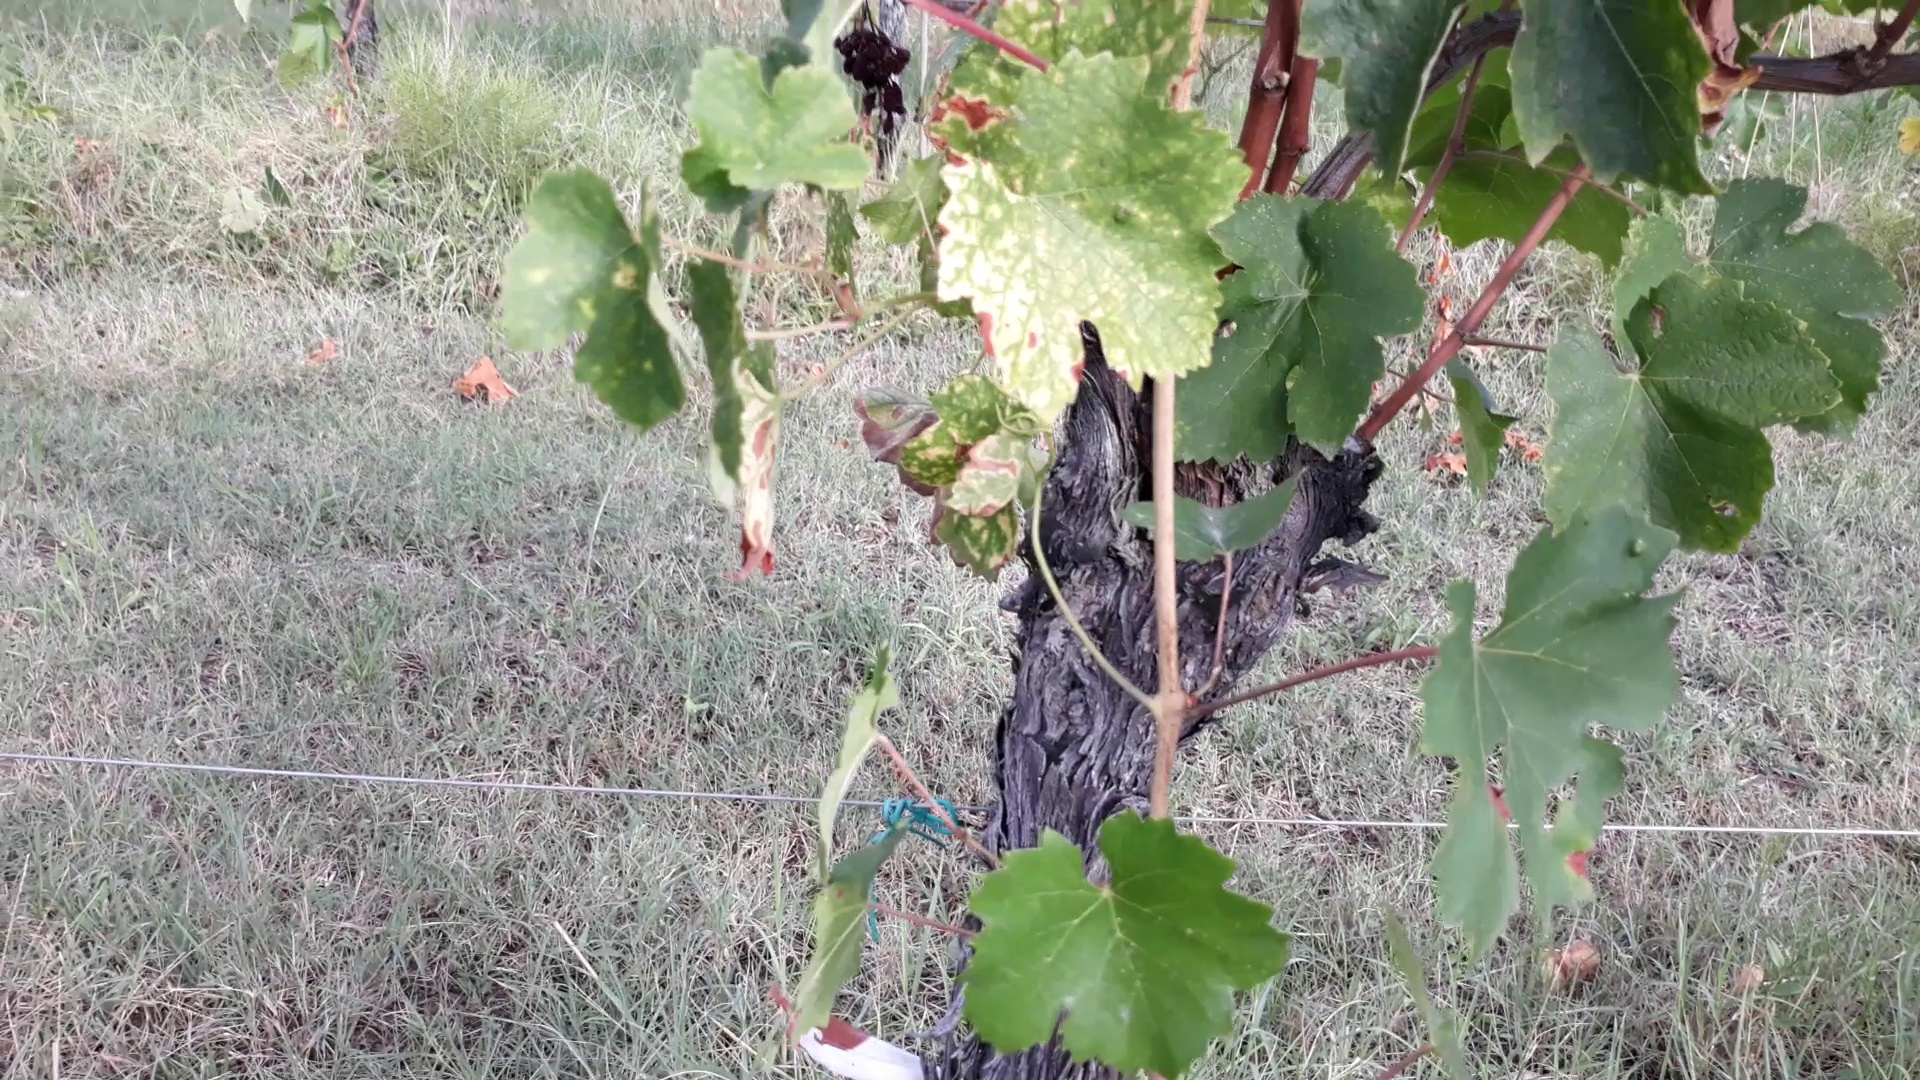
Label: esca